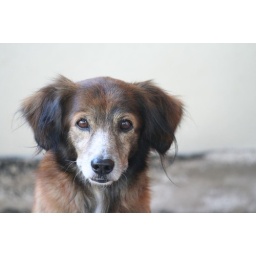
Our second dog in Bangkok with the name from his hair color. Look cute in this one.